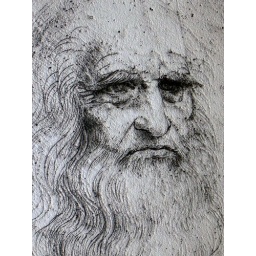
Leonardo da Vinci self portrait, Chambord Castle, Loire Valley, France - The metallic stone effect is generated by computer